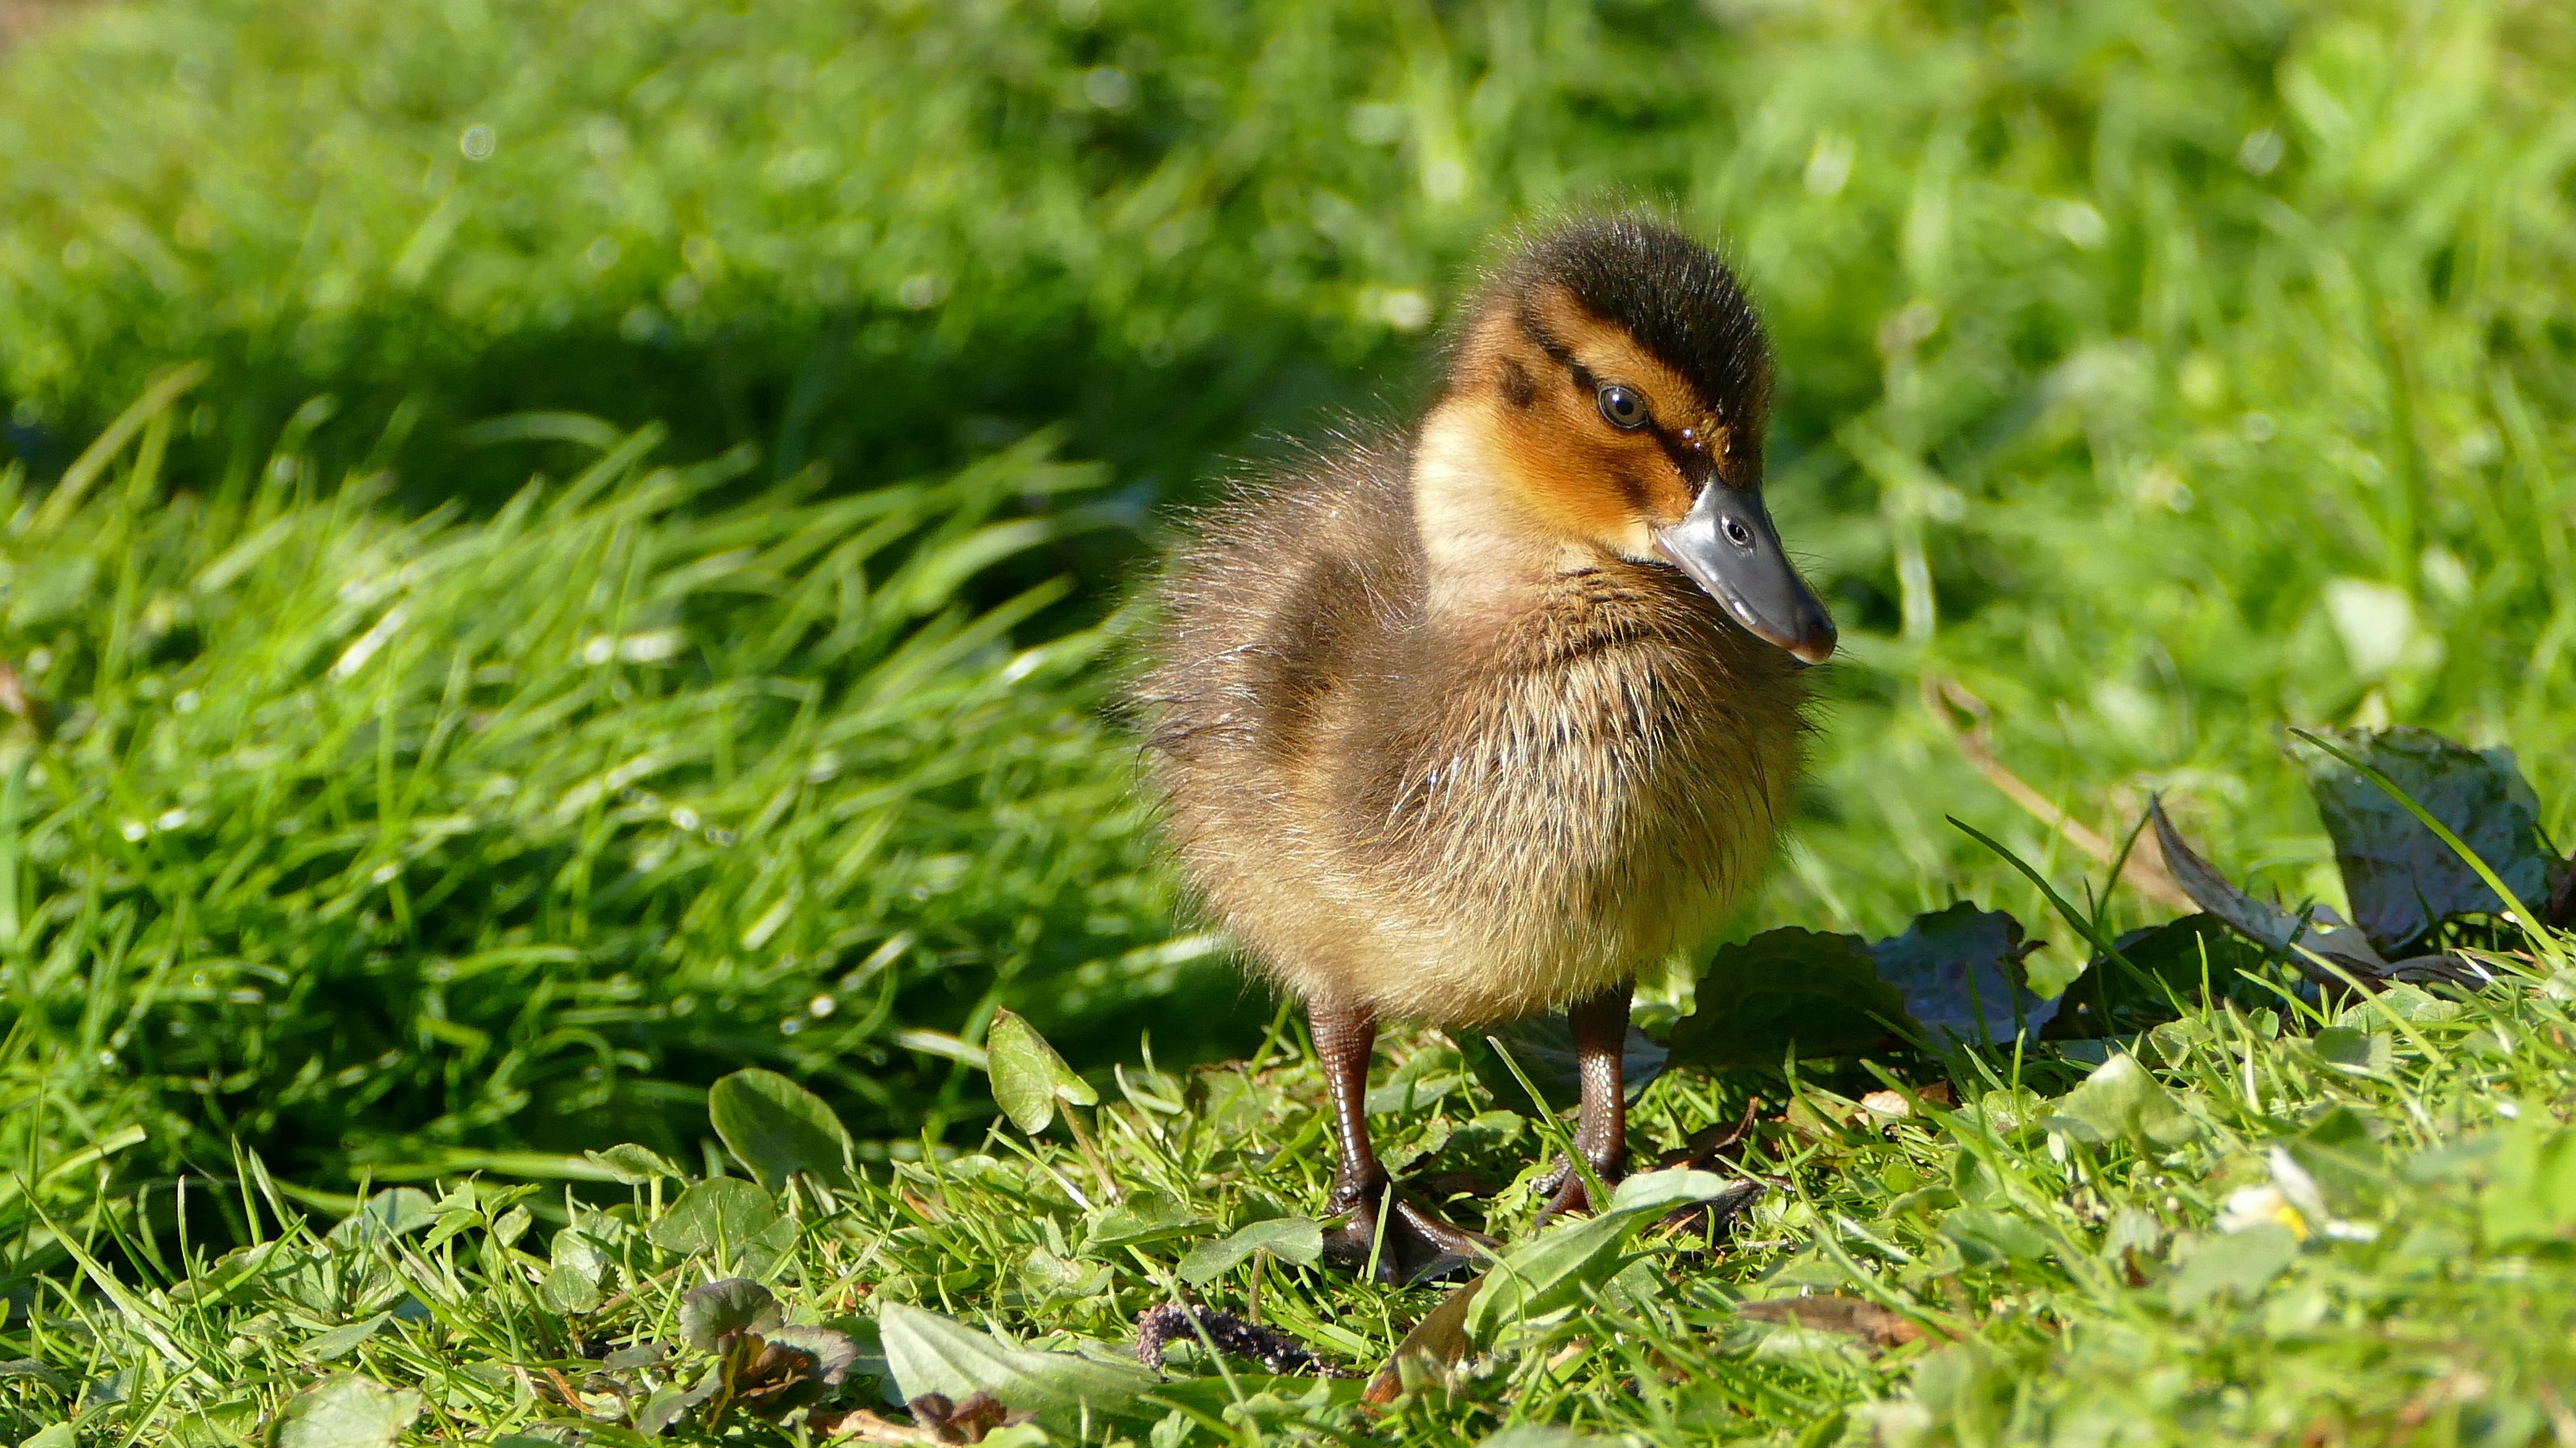
nature, grass, bird, lawn, meadow, cute, wildlife, young, fluffy, beak, small, park, fauna, poultry, duck, goose, vertebrate, ducks, waterfowl, chicks, water bird, wildlife photography, mallard, ducklings, mallards, animal children, ducks geese and swans